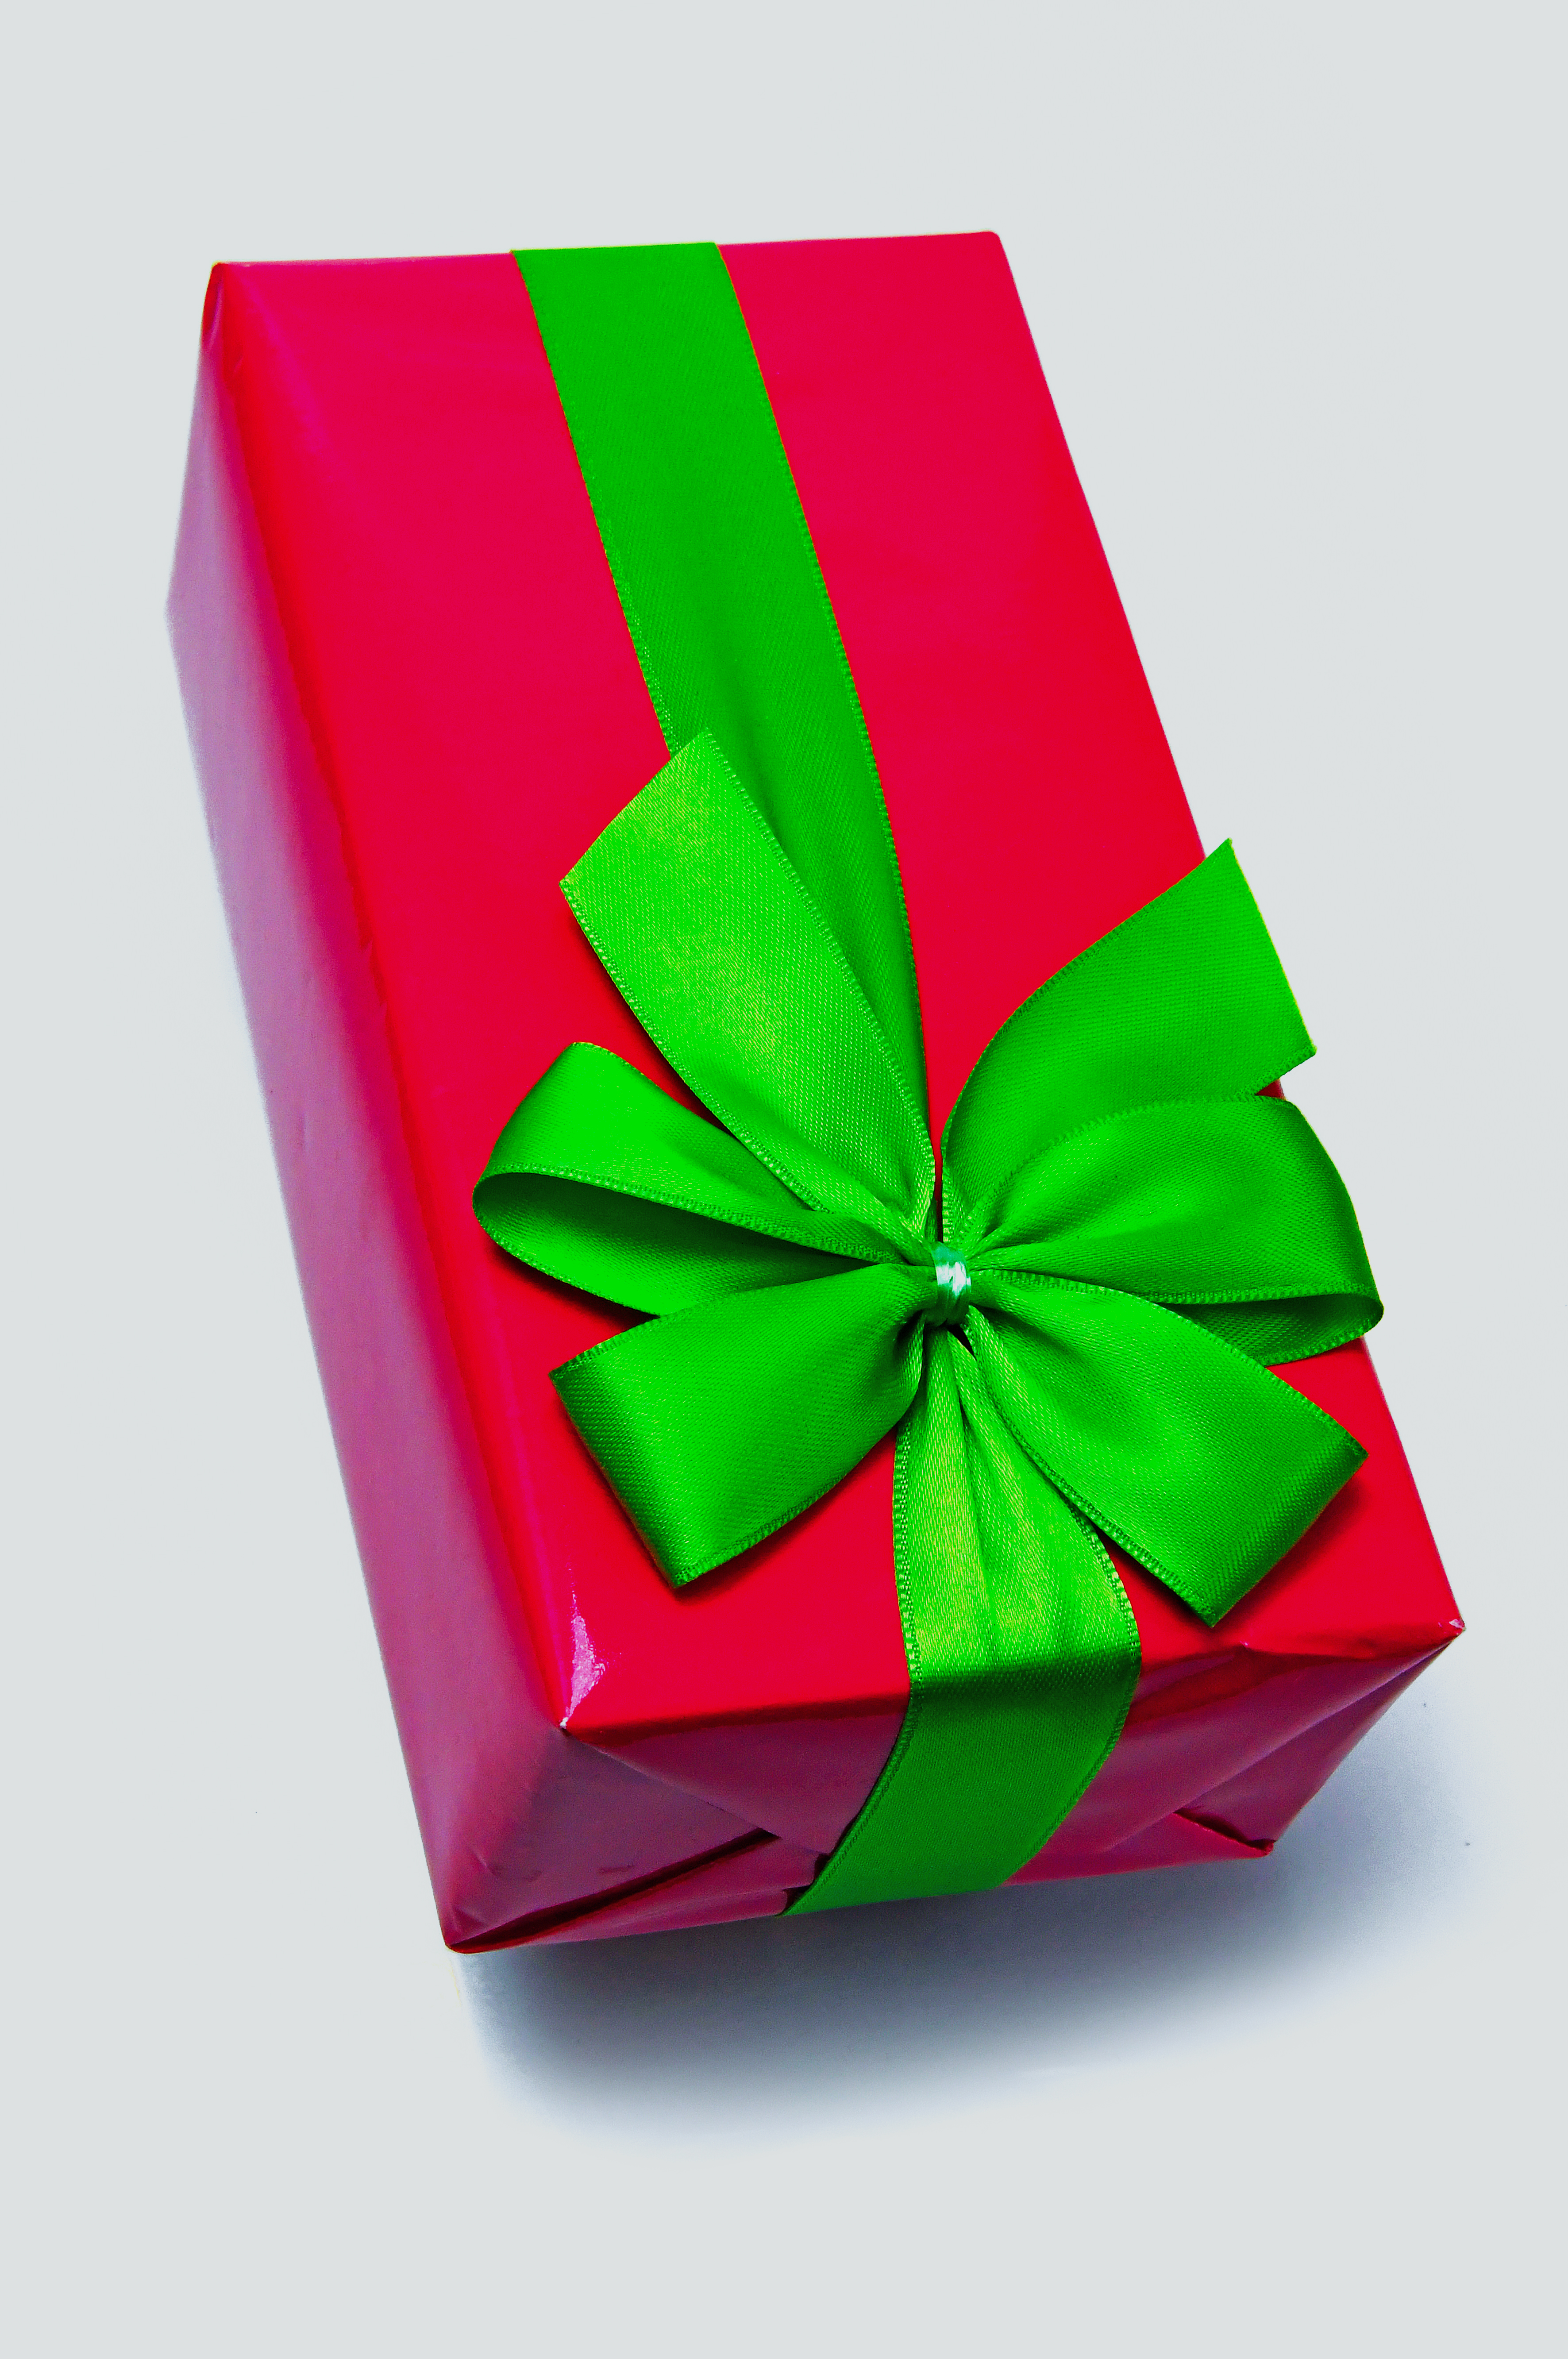
gift, box, pink, day, background, isolated, white, green, bow, holiday, open, valentine, ribbon, birthday, surprise, card, present, table, flowers, celebration, greeting, anniversary, shopping, concept, red, decoration, package, wrap, party, new, shiny, product, rectangle